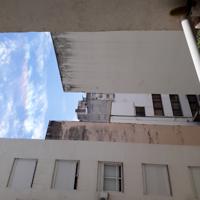
Weather: sun or clear